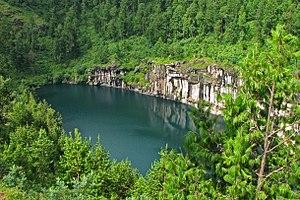
Lac Tritriva près de Antsirabe, Madagascar
Le lac Tritriva est un lac de Madagascar situé à quelques kilomètres d'Antsirabe, près de la commune de Belazao. D'origine volcanique, il occupe le sommet du mont Tritriva avec une profondeur de 160 mètres. Ces eaux d'un vert opaque dégagent une impression étrange.